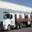
Label: truck